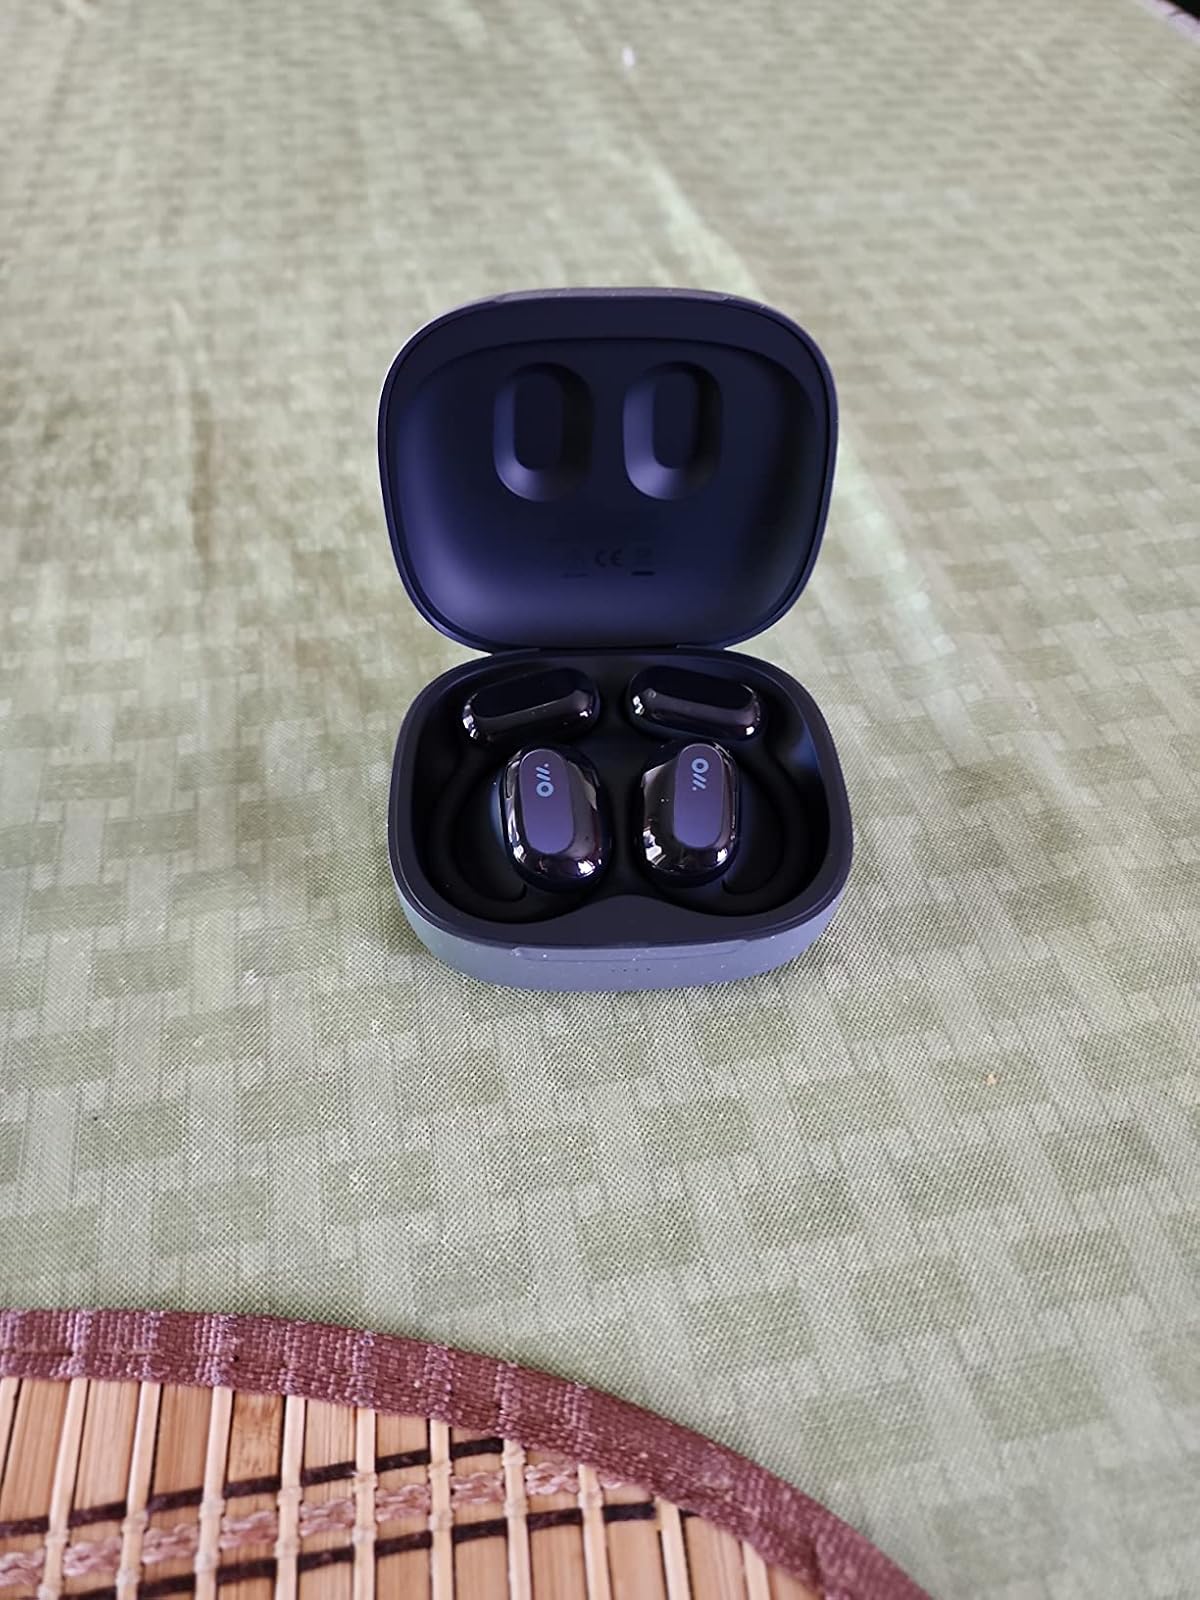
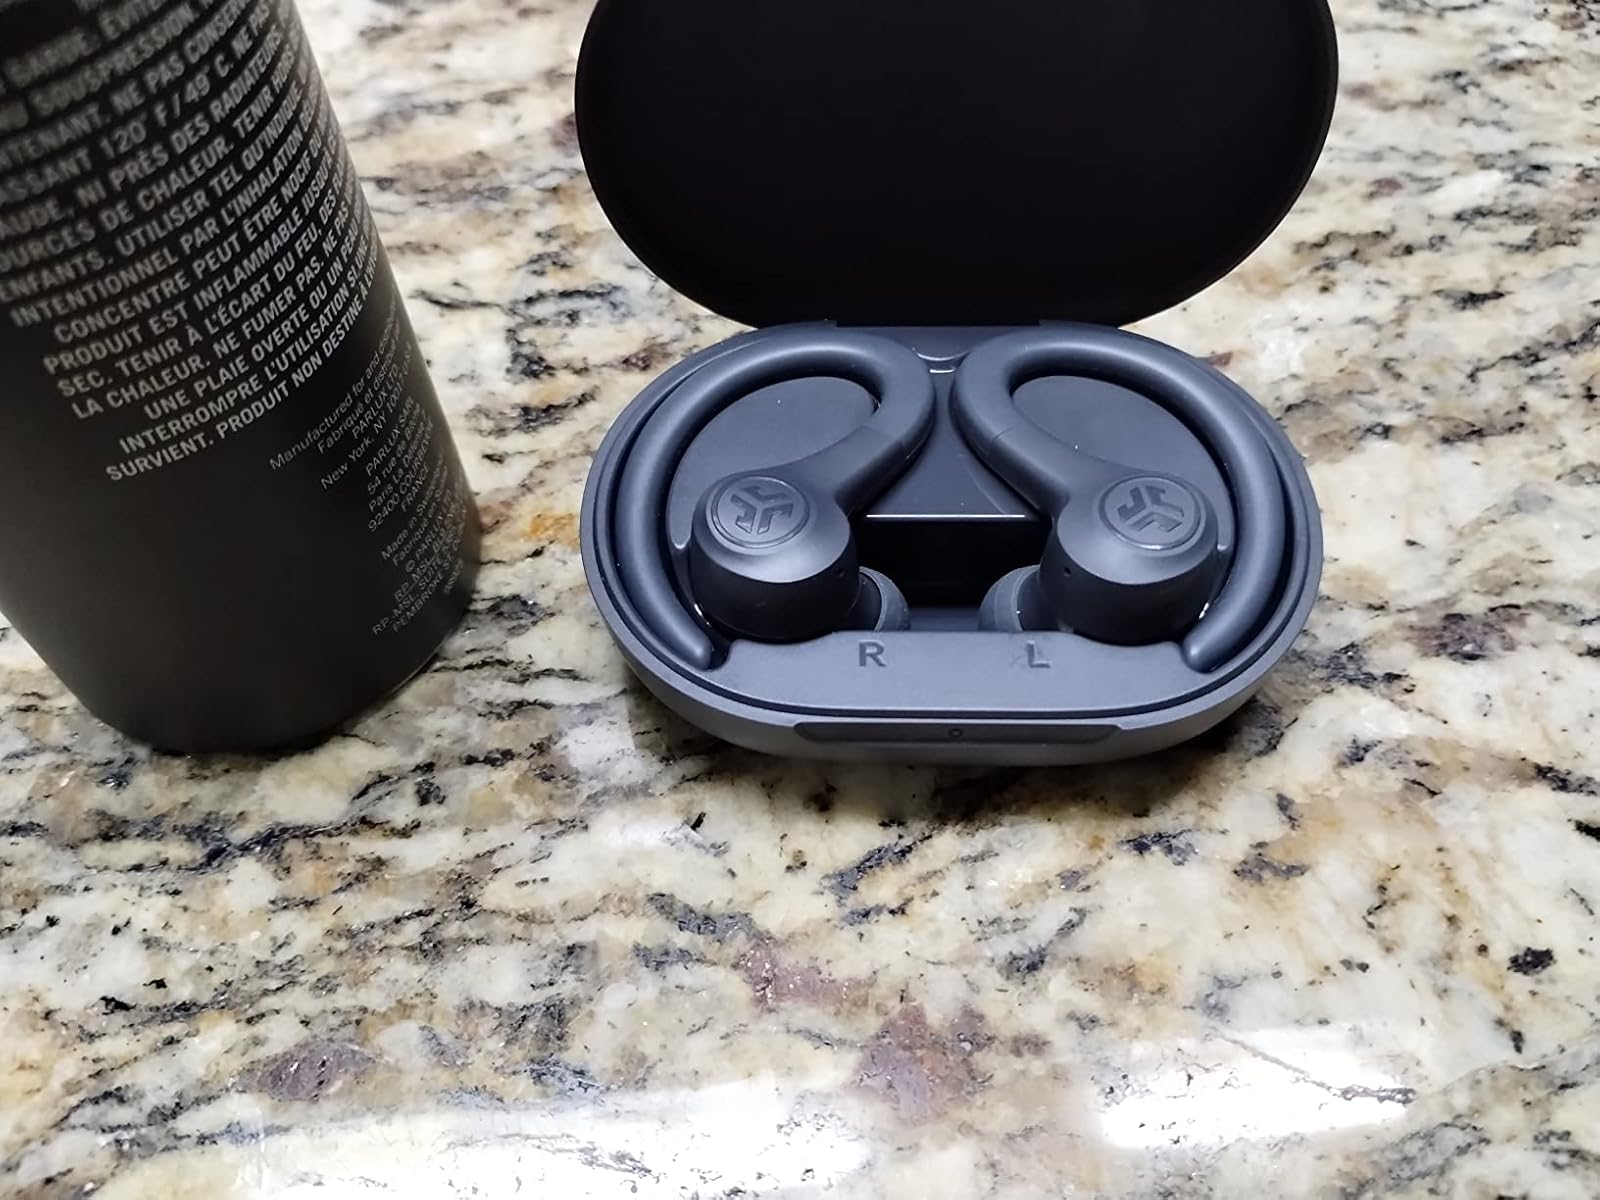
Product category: earbuds
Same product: no